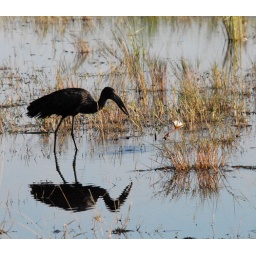
reflection of a black heron in the water